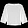
Label: Shirt